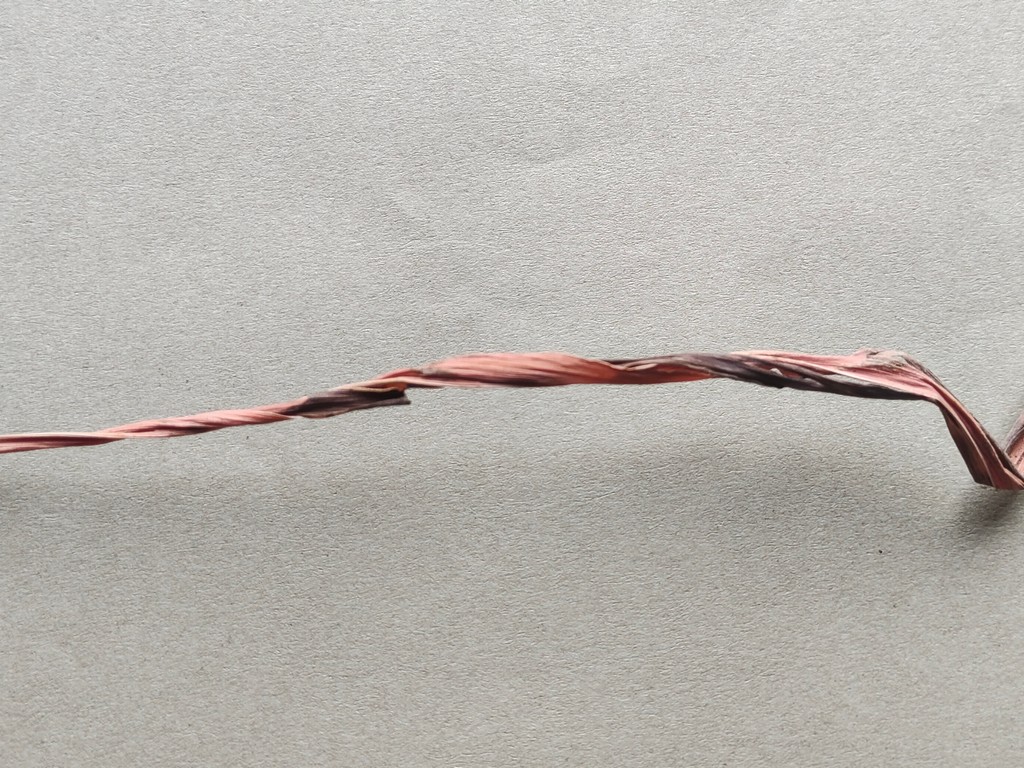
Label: Dried